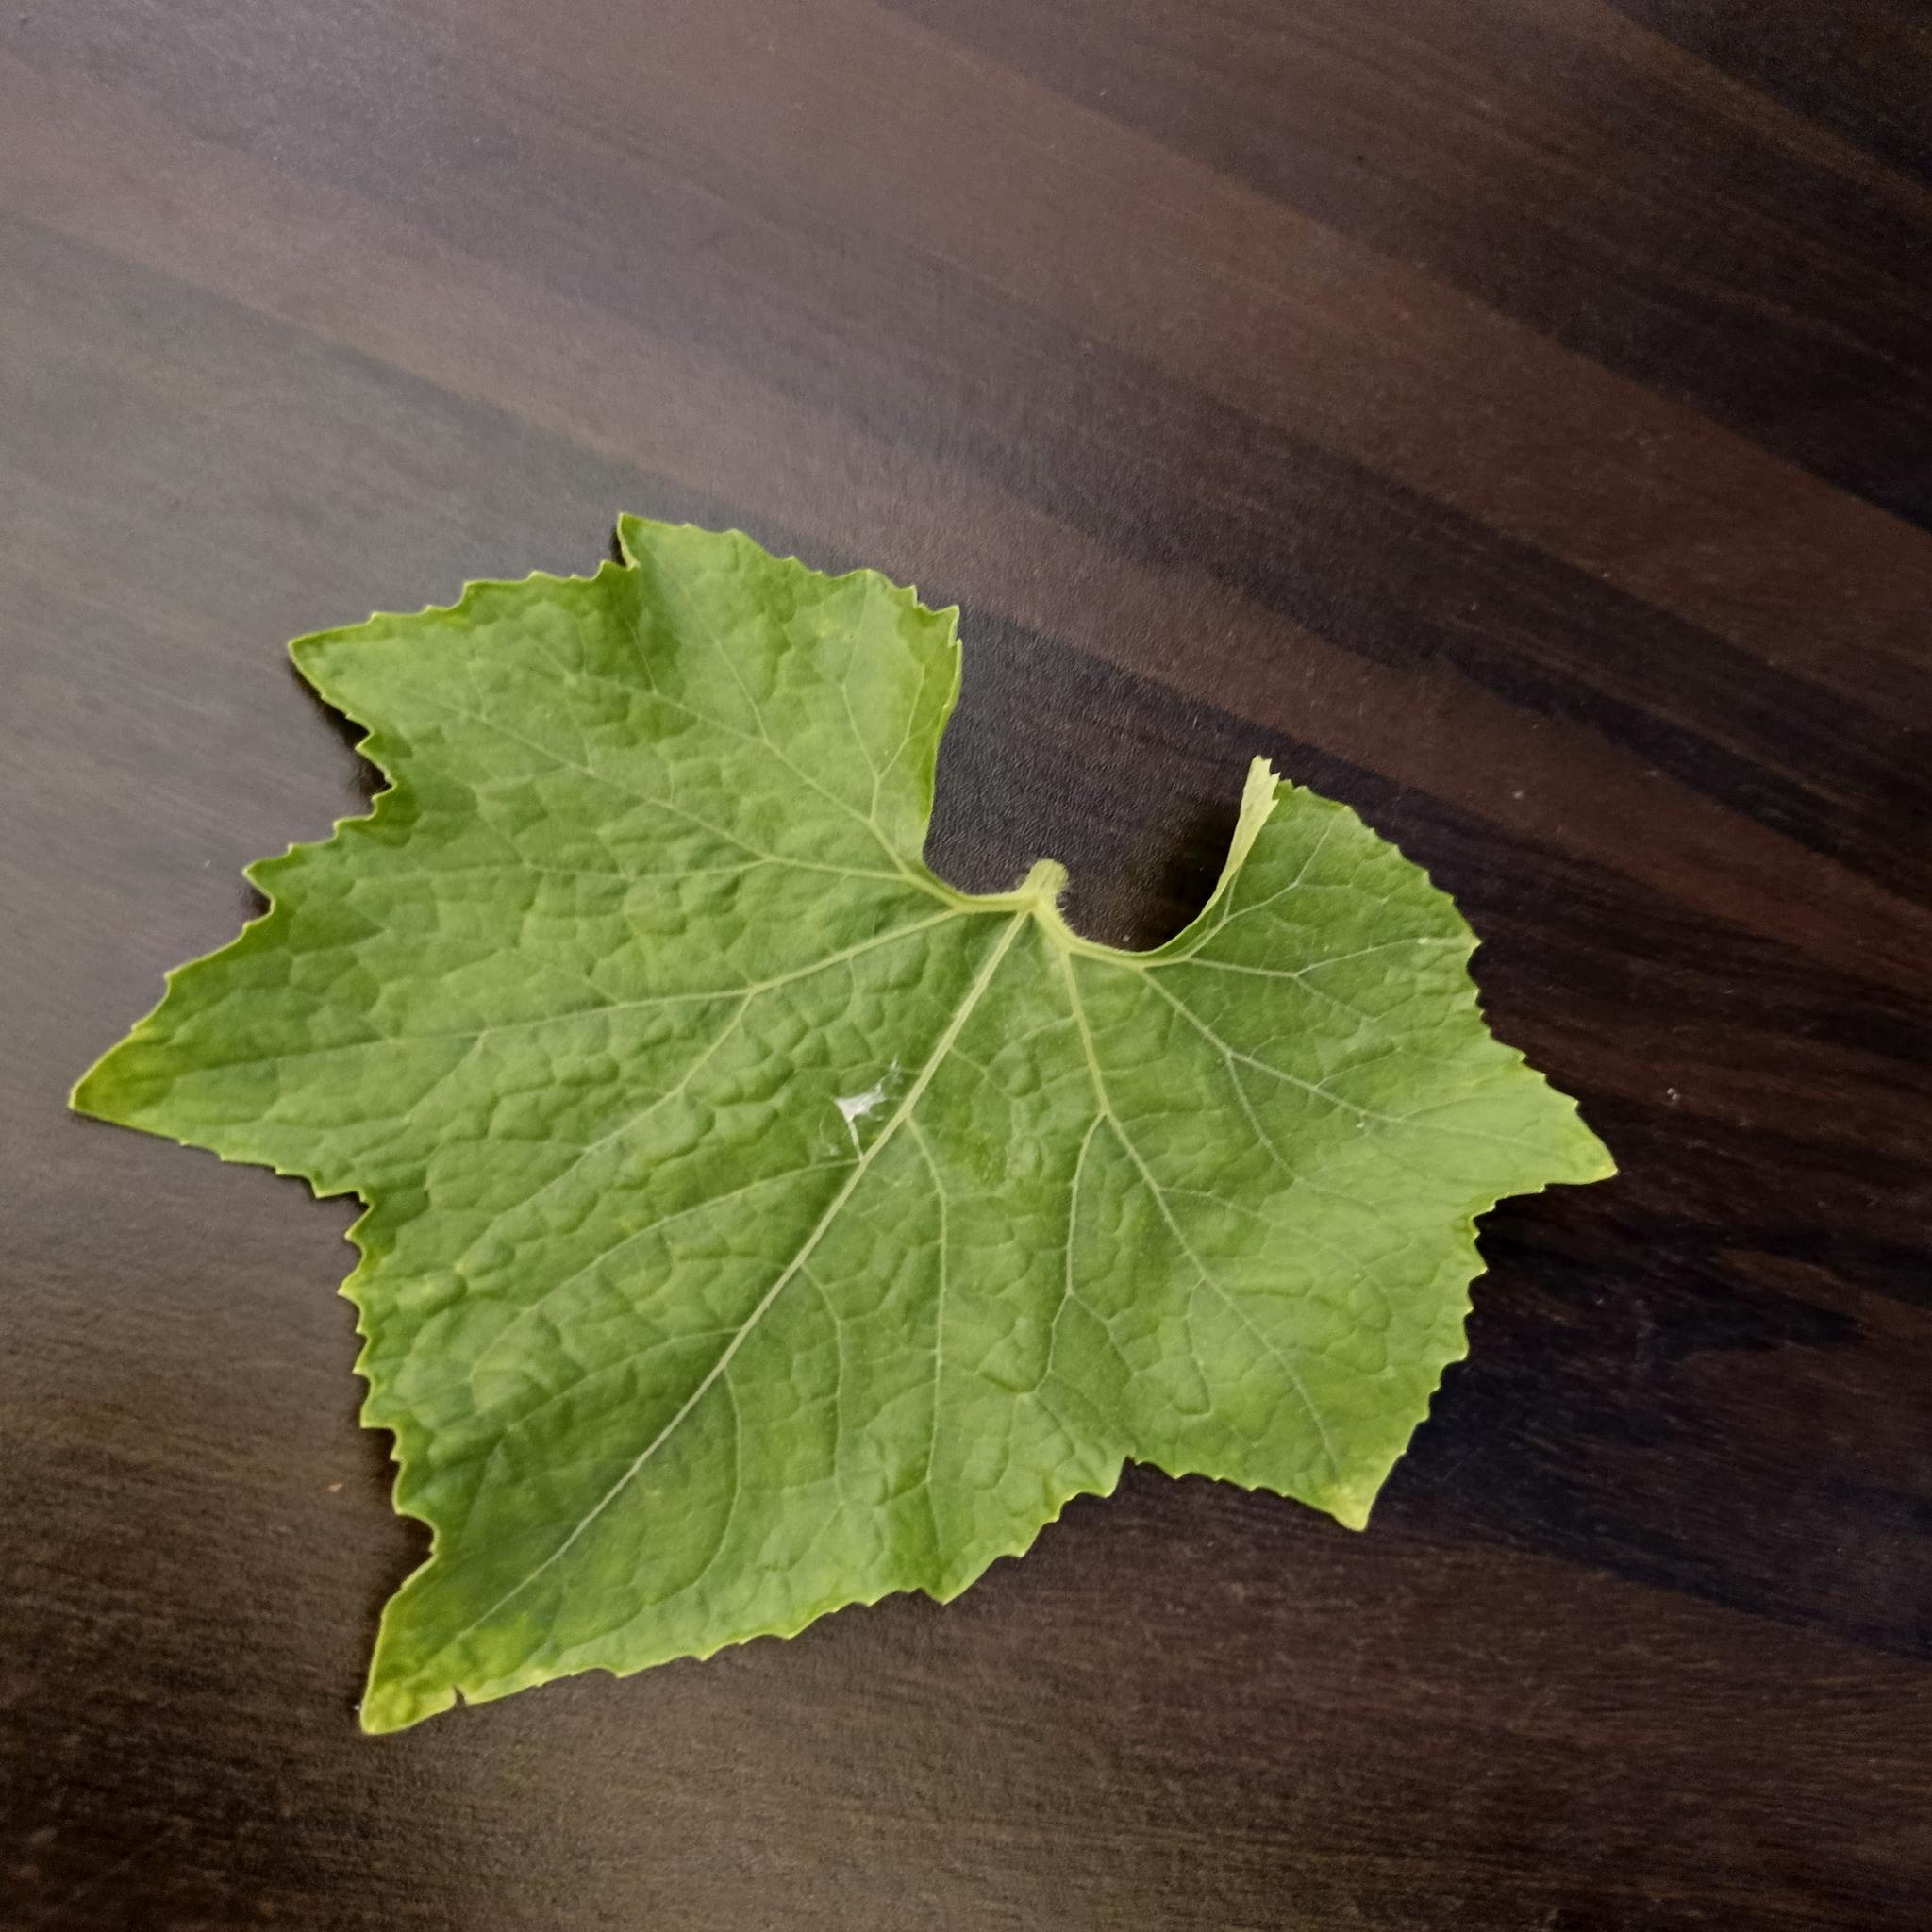
Label: Healthy